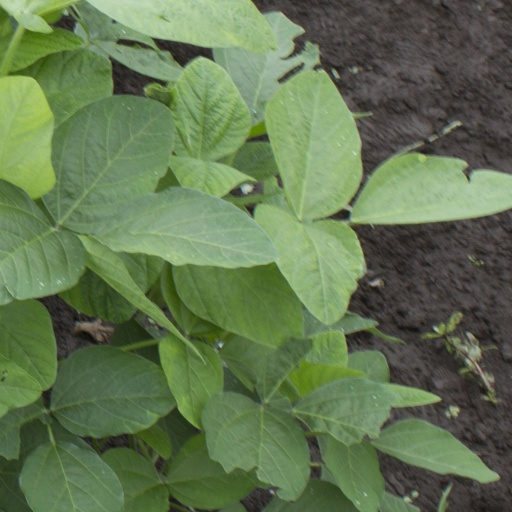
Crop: soybean